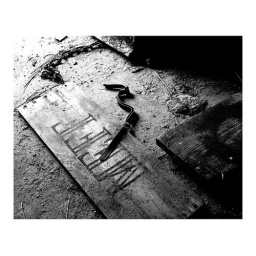
Still Life in a wee old house by the beach